Aviation in Australia

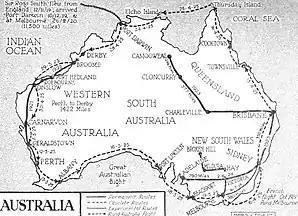
Air routes of Australia in 1925

In 1934, Qantas and Britain's Imperial Airways (a forerunner of British Airways) formed a new company, Qantas Empire Airways Limited (QEA), which commenced operations in December 1934, flying between Brisbane and Darwin. QEA flew internationally from May 1935, when the service from Darwin was extended to Singapore, and Imperial Airways operated the rest of the service through to London. Australian National Airways (ANA) was established in 1936 by a consortium of British-financed Australian shipowners.